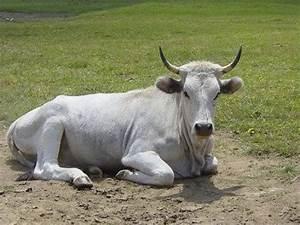
cow